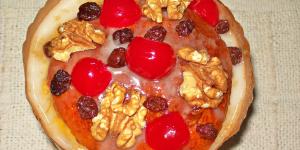
fruitcake navideno